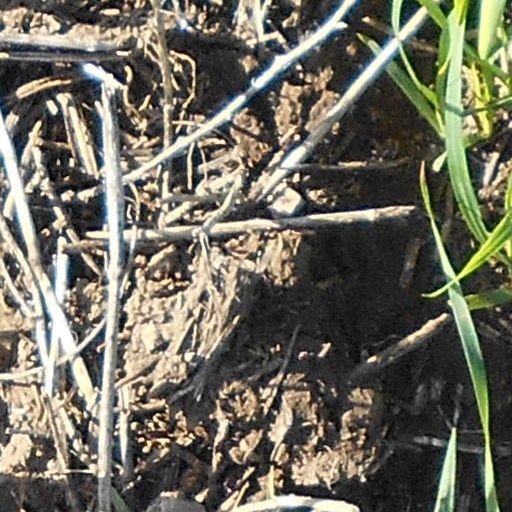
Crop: wheat